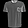
Label: T - shirt / top